Awards and decorations of the Civil Air Patrol

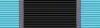
A. Scott Crossfield Award ribbon

The "A. Scott Crossfield Award" is named after American naval officer and test pilot Albert Scott Crossfield. The award is made by Civil Air Patrol national headquarters. The Crossfield Award is presented to members who have "earned the master level rating in the aerospace education specialty track and served as aerospace education officer." This award does not come with a full-sized medal. It consists of a ribbon and a certificate. A miniature medal is available for members to purchase for wear on their mess dress uniforms.